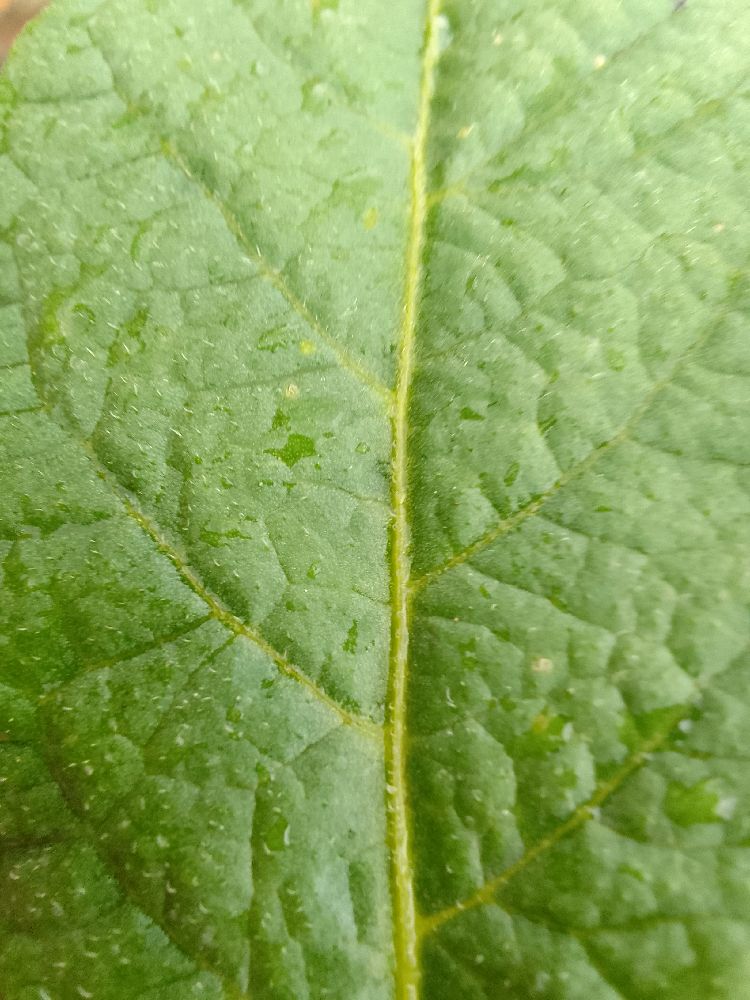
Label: Healthy